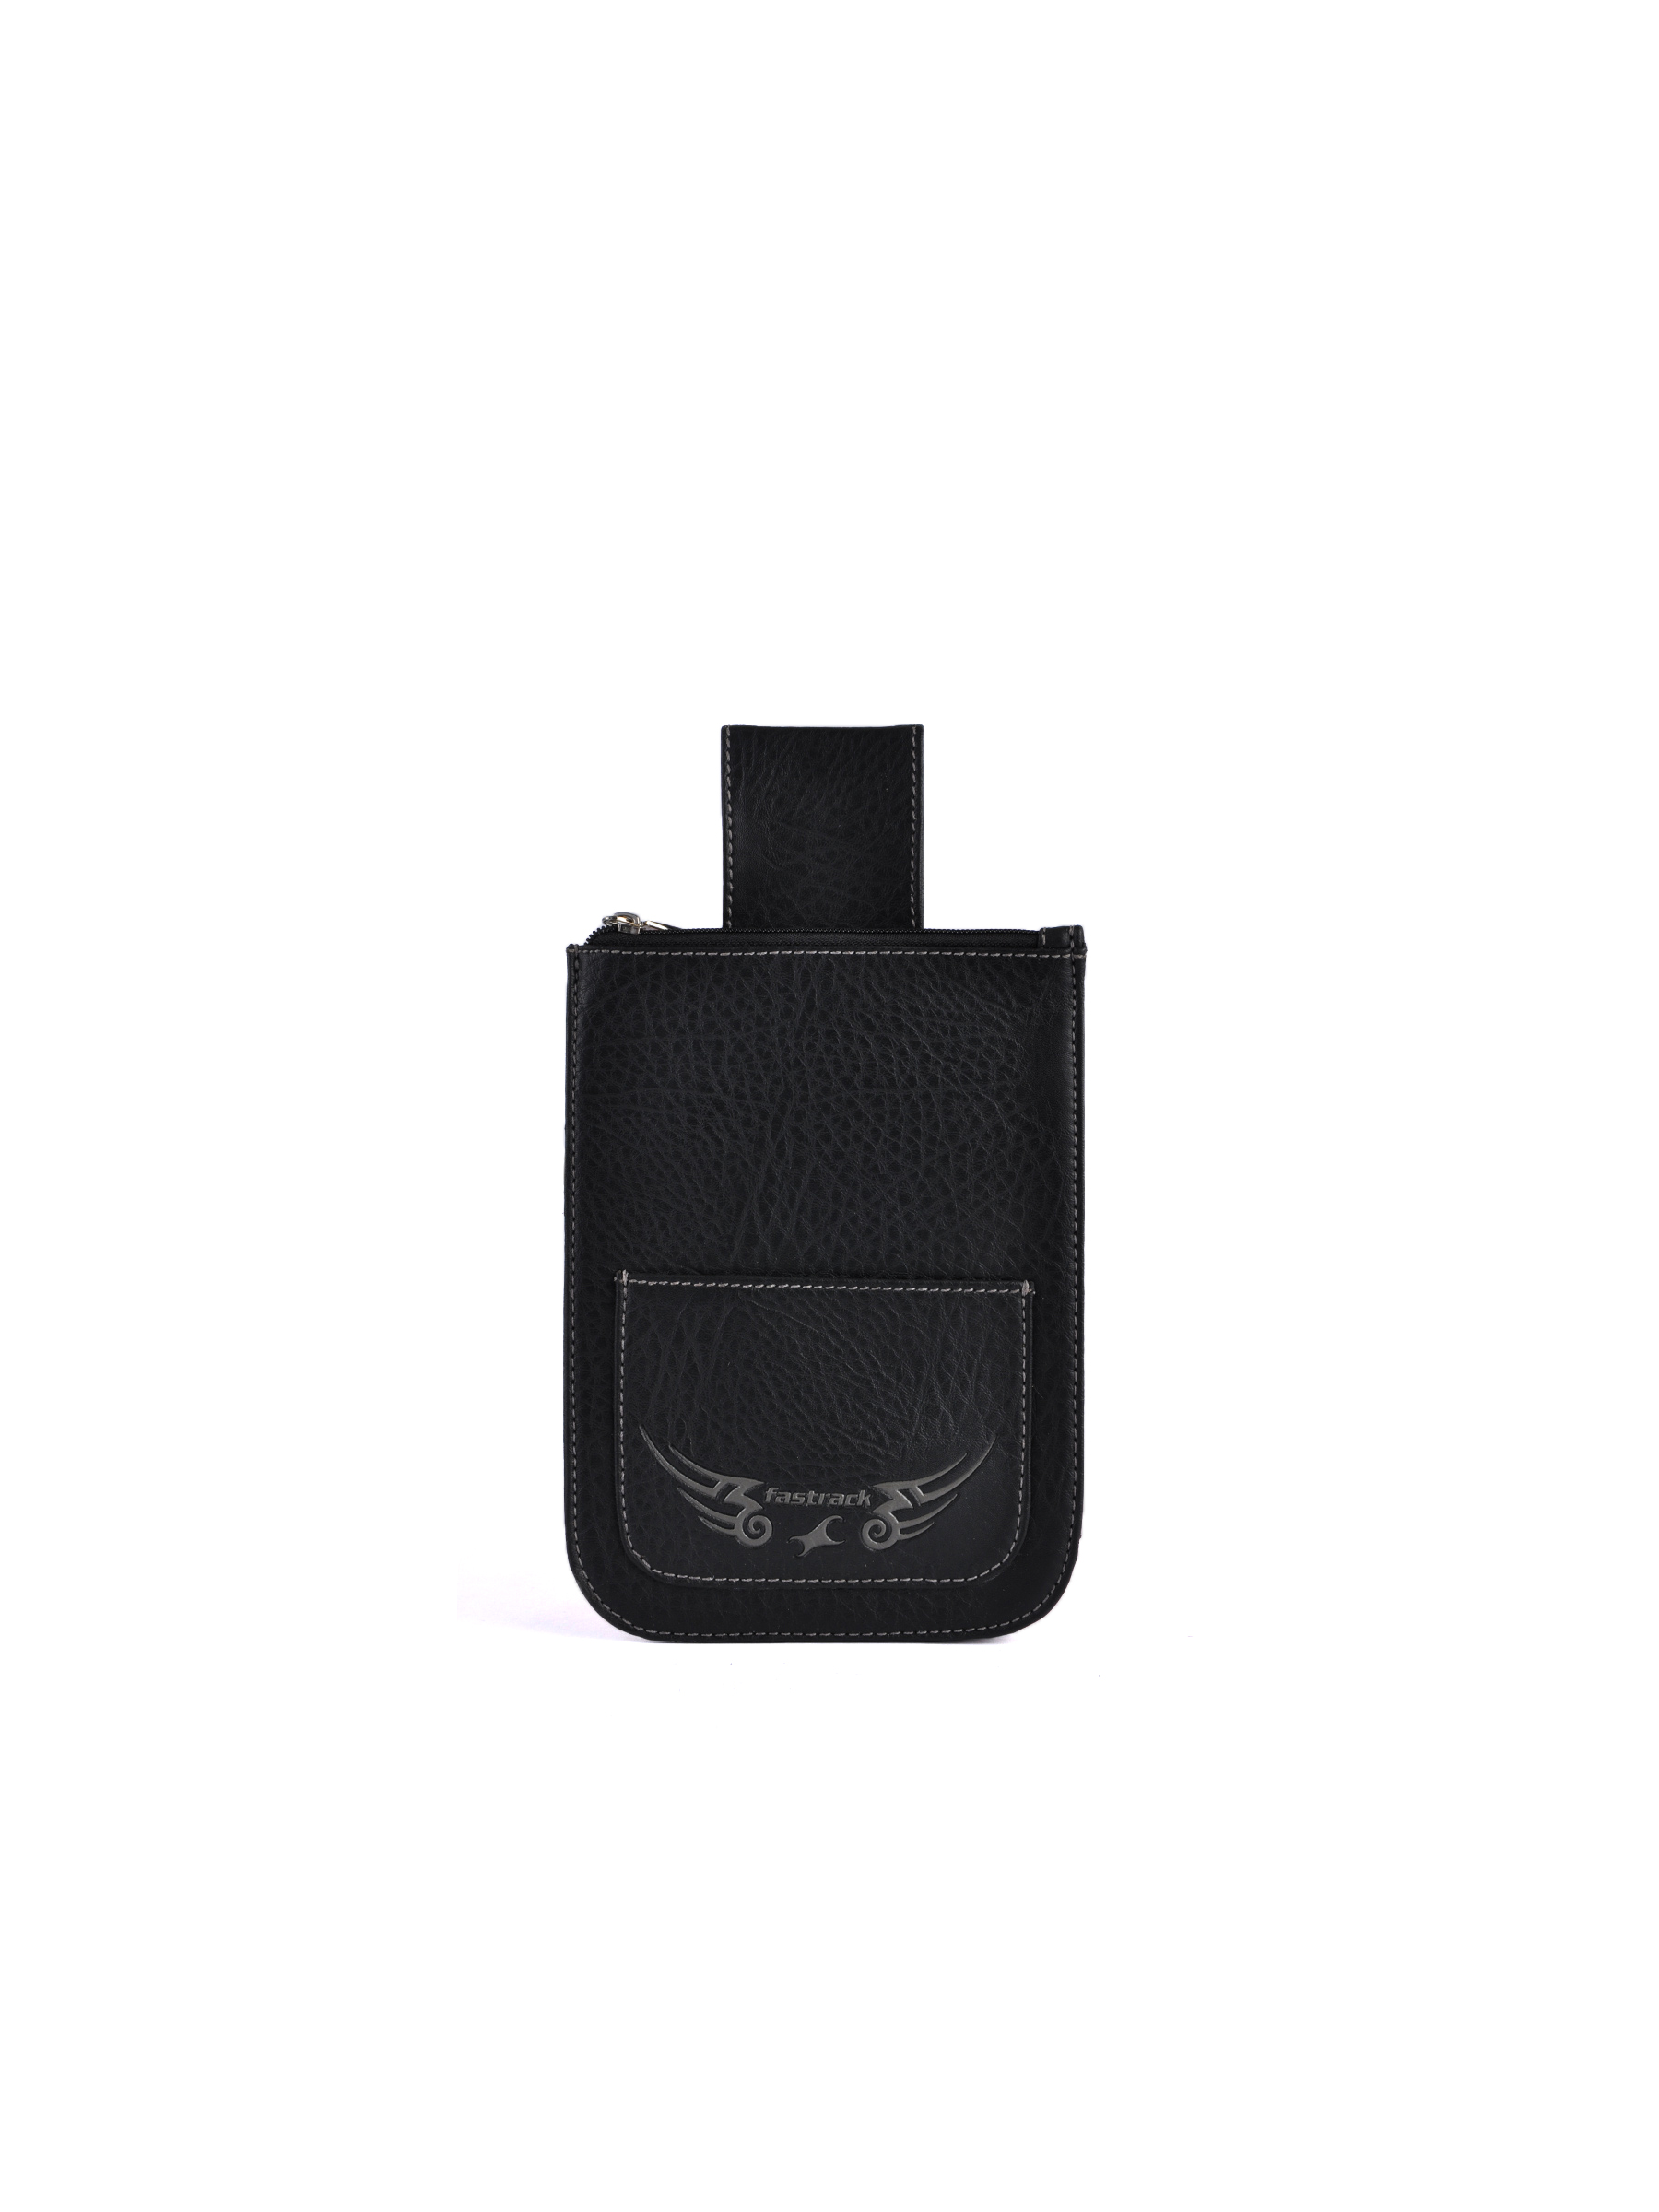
Fastrack Unisex Leatherette Black Wallet
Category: Accessories / Wallets / Wallets
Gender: Unisex
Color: Black
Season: Winter 2016
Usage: Casual